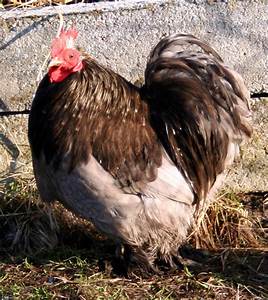
Label: chicken